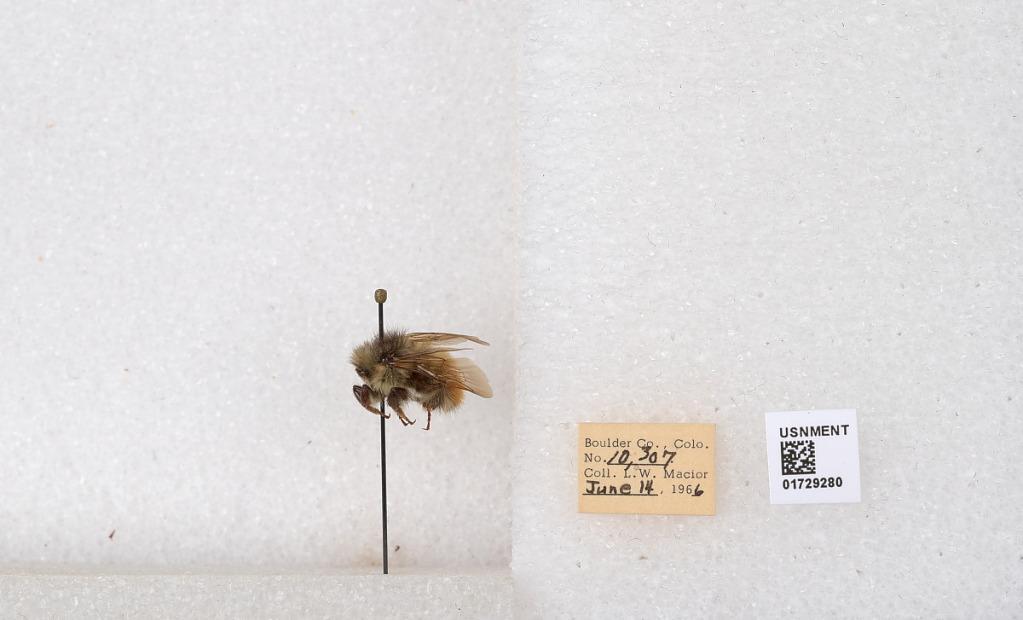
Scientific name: Bombus flavifrons Cresson
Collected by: L. Macior
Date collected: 1966-6-14
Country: United States
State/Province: Colorado
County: Boulder
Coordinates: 40.0925, -105.358